Will Barton

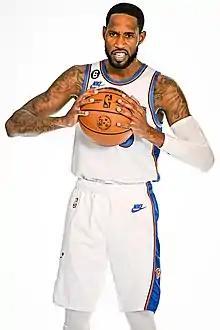
Barton with the Washington Wizards in 2022

William Norman Barton III (born January 6, 1991) is an American former professional basketball player. He played college basketball for Memphis Tigers, earning Conference USA Men's Basketball Player of the Year honors in 2012. He was selected 40th overall in the 2012 NBA draft by the Portland Trail Blazers and played for the Idaho Stampede of the NBA G League before being traded to the Denver Nuggets in 2015, where he eventually became their franchise leader in three-pointers made. He has also played for the Washington Wizards and the Toronto Raptors.